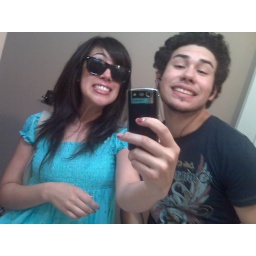
camwhoring in the bathroom mirror